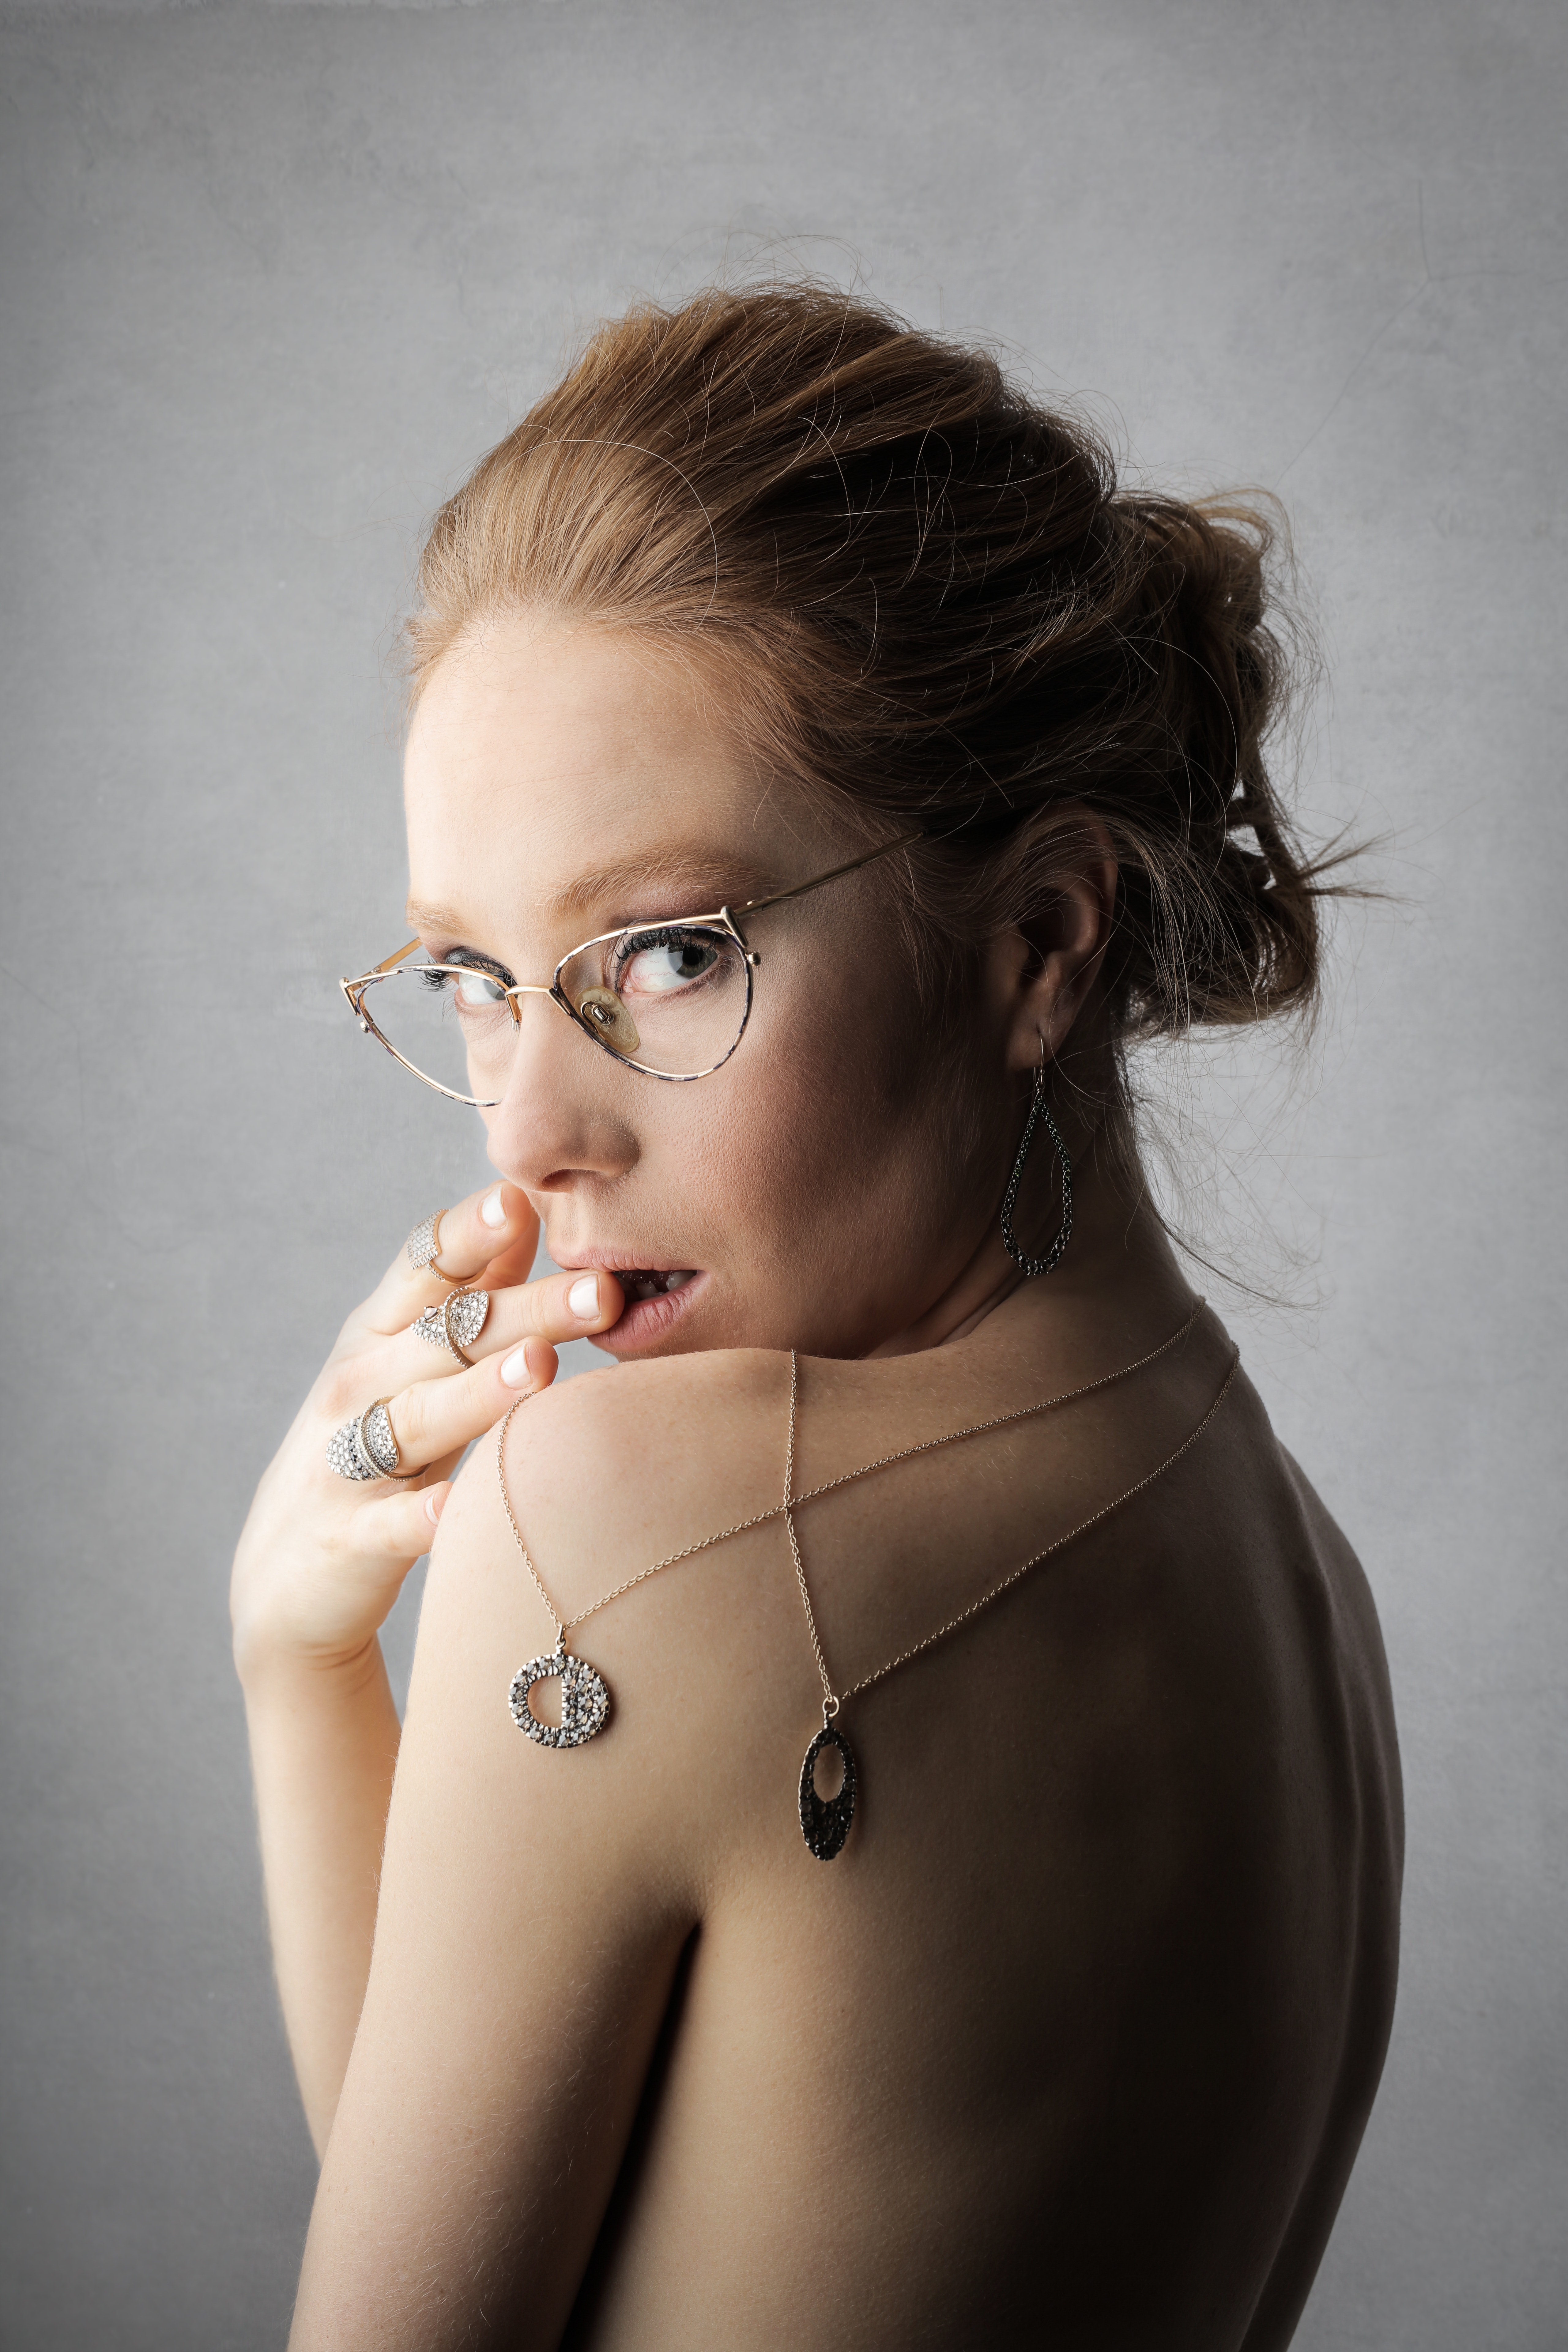
hair, face, eyewear, shoulder, skin, lip, neck, beauty, hairstyle, glasses, ear, joint, chin, nose, eye, cheek, mouth, photography, hand, photo shoot, long hair, vision care, body piercing, model, brown hair, tattoo, fashion accessory, chest, child, black hair, eyelash